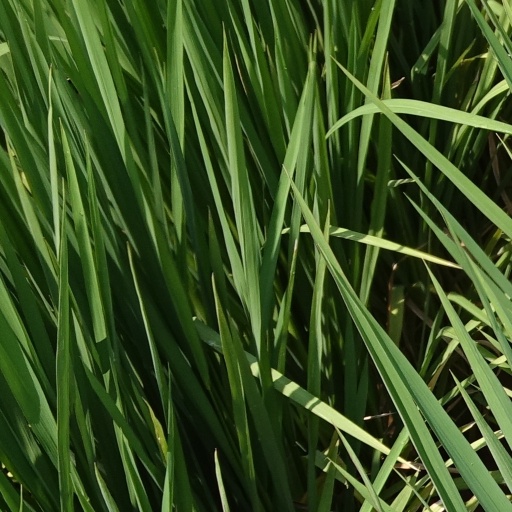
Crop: rice